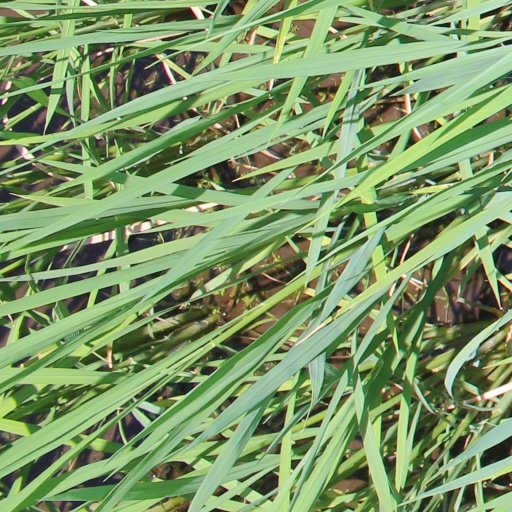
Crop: rice